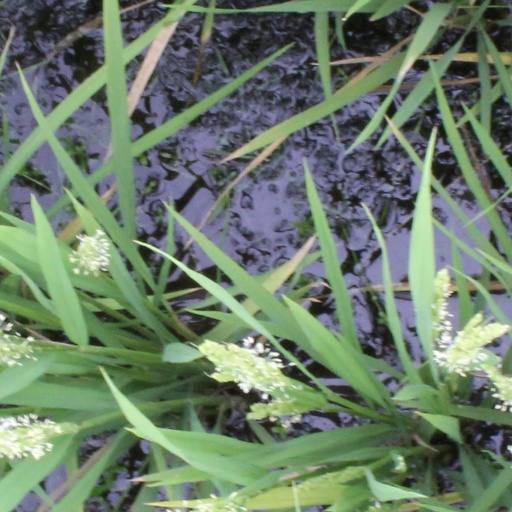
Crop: rice